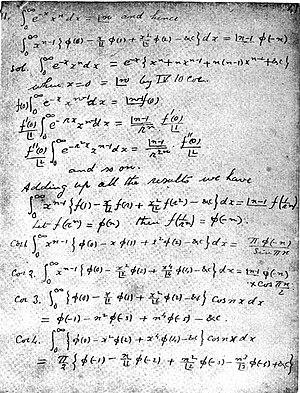
En mathématiques, le « master theorem » de Ramanujan est une technique produisant une forme explicite de la transformée de Mellin d'une fonction analytique.
Srinivasa Ramanujan, né le 22 décembre 1887 à Erode et mort le 26 avril 1920 à Kumbakonam, est un mathématicien indien.